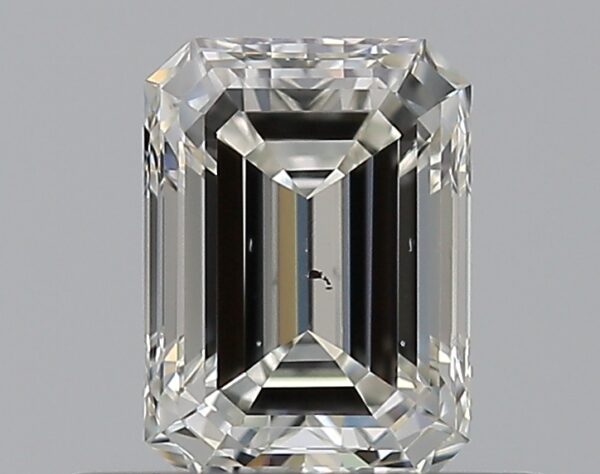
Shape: emerald
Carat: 0.5
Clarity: SI1
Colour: H
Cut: EX
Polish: EX
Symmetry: GD
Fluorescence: N
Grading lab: GIA
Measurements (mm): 5.32 x 3.88 x 2.57